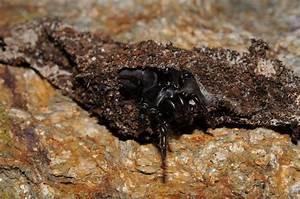
spider